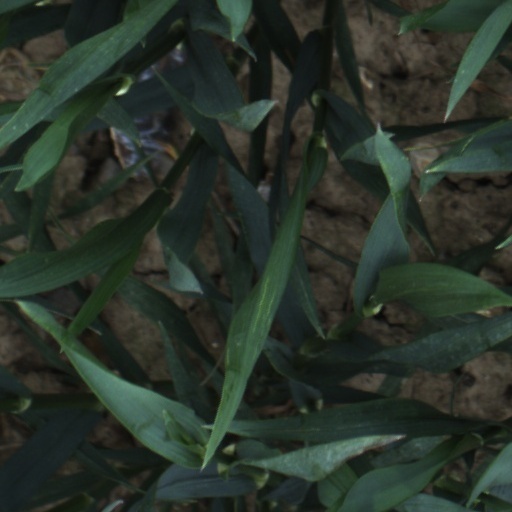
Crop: wheat